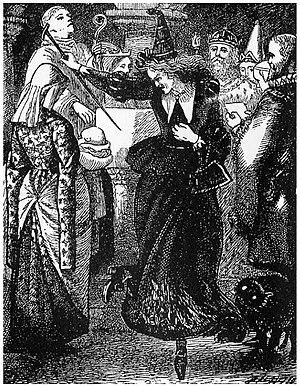
La Princesse légère ou La Princesse sans gravité est un conte féérique écrit par George MacDonald. Il apparaît pour la première fois dans le roman Adela Cathcart, publié en 1864, mais également dans le recueil de contes de fées Dealings with the Fairies, en 1867.